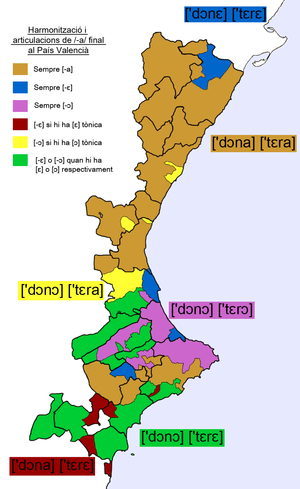
Le valencien méridional est un sous-dialecte du valencien parlé au sud de la province de Valence et dans les régions septentrionales de la province d'Alicante. Il est délimité au nord par le valencien central ou apitxat, au sud par le valencien alicantin, avec lesquels il partage certains traits et entre lesquels il fait transition, tandis qu'à l'ouest se trouve la frontière linguistique avec les parlers churros, manchois ou, plus au sud, murciens. Ce dialecte a traditionnellement bénéficié d’une représentation positive, à la différence du valencien central par exemple, et ses caractéristiques phonétiques, relativement riches, sont fréquemment prises comme référence du valencien général.